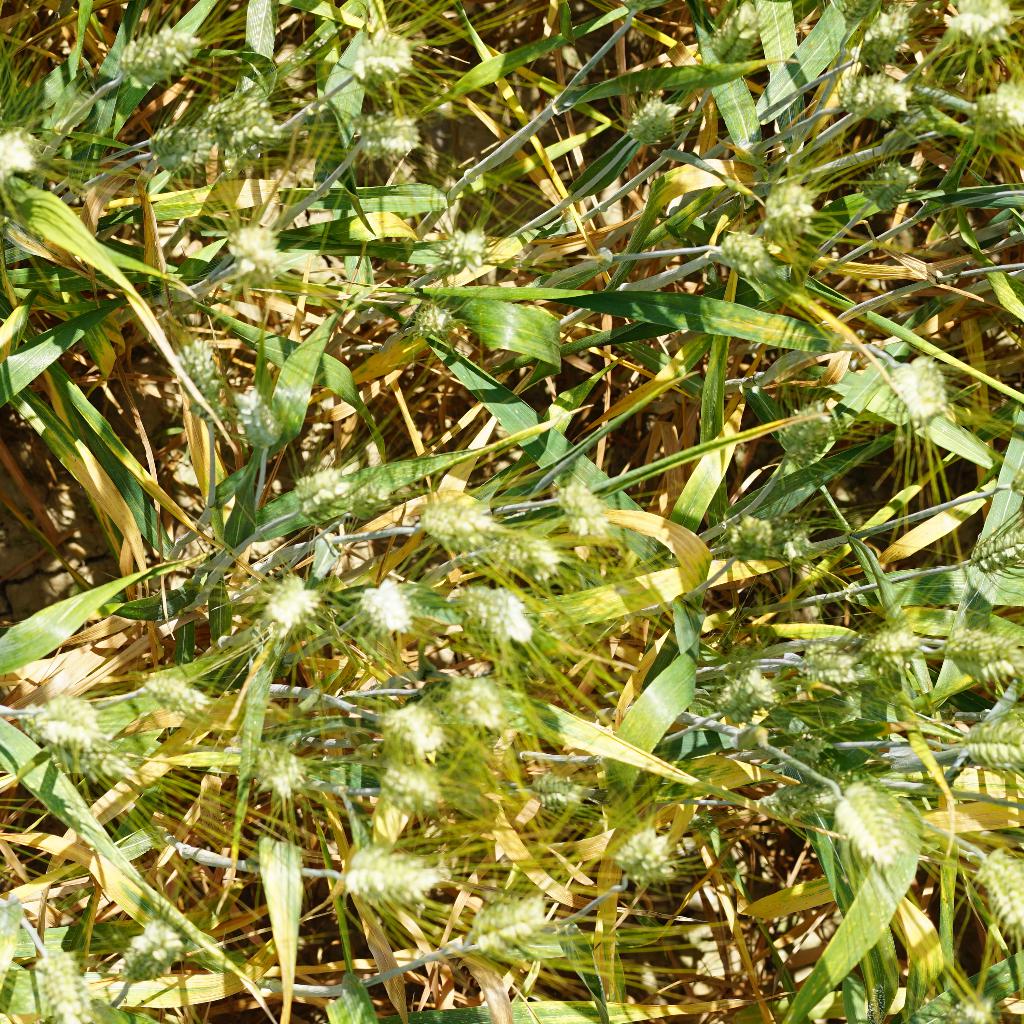
Country: France
Location: Gréoux
Wheat development stage: Filling